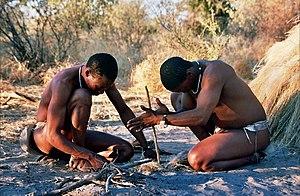
Il existe de nombreuses techniques de production de feu. Les systèmes d'allumages traditionnels se divisent en deux catégories principales :